Moshavat Kinneret

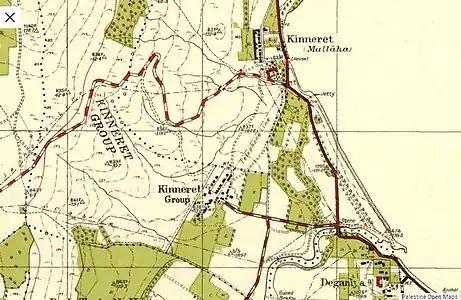
Kinneret, the moshava (parallel rows of buildings marked in black) and farm (buildings south of moshava marked in red), ca. 1941

Two entities were established at this location: the village or "moshava", and a training farm known as Kinneret Farm or Kinneret Courtyard. The village was part of the settlement project of Baron Edmond de Rothschild and the Jewish Colonisation Association, while the Kinneret Farm was the initiative of the Palestine Bureau of the Zionist Organisation. The village and the farm shared infrastructure (health, security, cultural life), but served different purposes. The village was established as a frame for families willing to settle the land and start their own business.